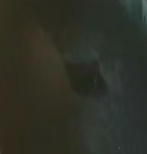
Face region: eyes (orbital_tightening_and_eye_area)
Pain indicator: not_present